Owen Dale

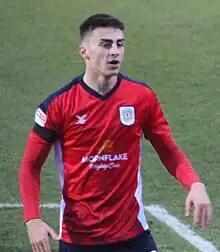
Dale with Crewe Alexandra in 2019

Owen Dale (born 1 November 1998) is an English professional footballer who plays as a winger for side Oxford United. Signed from Blackpool in February 2024, he previously played over 100 games for Crewe Alexandra. He has had loan spells at Witton Albion, Altrincham, Blackpool, Portsmouth and Wigan Athletic.